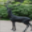
Label: deer